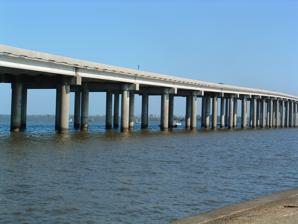
Building: Manchac Swamp Bridge
Country: United States of America
Year built: 1979
Bridge in Louisiana, US Manchac Swamp Bridge Coordinates 30°18′11″N 90°24′21″W / 30.302946°N 90.405807°W / 30.302946; -90.405807 Carries I-55 / US 51 Crosses Manchac Swamp Locale St. John the Baptist Parish / Tangipahoa Parish , Louisiana, USA Other name(s) I-55 Manchac Swamp Crossing Maintained by LA DOTD Characteristics Total length 22.8 miles (36.7 km) Width 312 feet (95 m) History Opened 1979 Location The Manchac Swamp Bridge is a twin concrete trestle bridge near Manchac in the U.S. state of Louisiana . It carries Interstate 55 and U.S. Route 51 over the Manchac Swamp in Louisiana and represents a third of the highway's approximately 66 miles (106 km) in Louisiana. With a total length of 22.80 miles (36.69 km), it is one of the longest bridges in the world over water , and is the longest bridge on the Interstate Highway System , and some claim it is the longest toll-free road bridge in the world. Opened in 1979, with piles driven 250 feet (76 m) beneath the swamp, it cost $7 million per mile ($4.3 million/km), equivalent to $23.7 million per mile ($15 million/km) in 2023, to construct. 2023 Manchac Swamp Bridge Car Crash The 2023 Manchac Swamp Bridge Car Crash occurred on October 23, 2023, on Interstate 55 in St. John the Baptist Parish, Louisiana. The incident was primarily caused by a combination of heavy fog and drifting smoke from nearby marsh fires, a phenomenon known as superfog. The crash took place on the elevated section of I-55, which spans from Ponchatoula to LaPlace over the swamplands below. During the crash, one vehicle fell into the water and partially sank, while over 100 motorists were left stranded until rescue services could reach the area. The collision involved 168 vehicles, resulting in 8 fatalities and 63 injuries. The severe conditions and scale of the accident posed significant challenges for emergency responders. A satellite view of the Manchac Swamp bridge (to the left) and the nearby Pontchartrain bridge See also Transport portal Engineering portal United States portal List of bridges in the United States List of longest bridges References